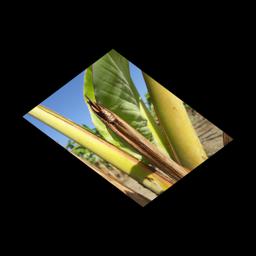
Label: PANAMA DISEASE